Villa Aalto

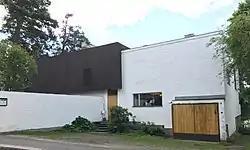

The Aalto House, the home of academician Alvar Aalto, is located in Munkkiniemi, Helsinki, Finland at 20, Riihitie. The house is part of the Alvar Aalto Museum, which functions in two cities, Jyväskylä and Helsinki. The other location in Helsinki where the museum functions is Studio Aalto, which is located ca. 450 metres from the house, at Tiilimäki 20.◇